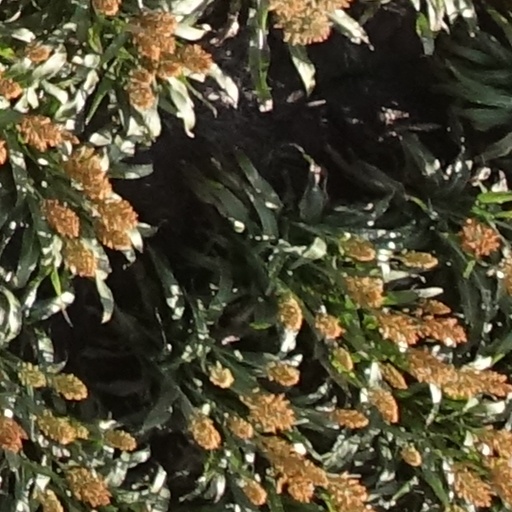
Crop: sorghum